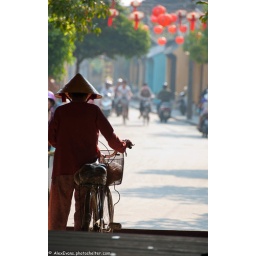
Woman walking with bike over bridge